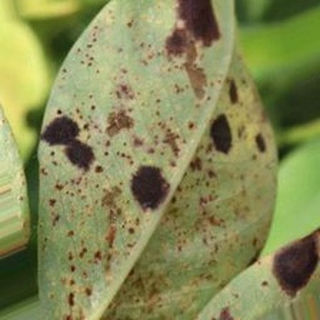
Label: groundnut_rust